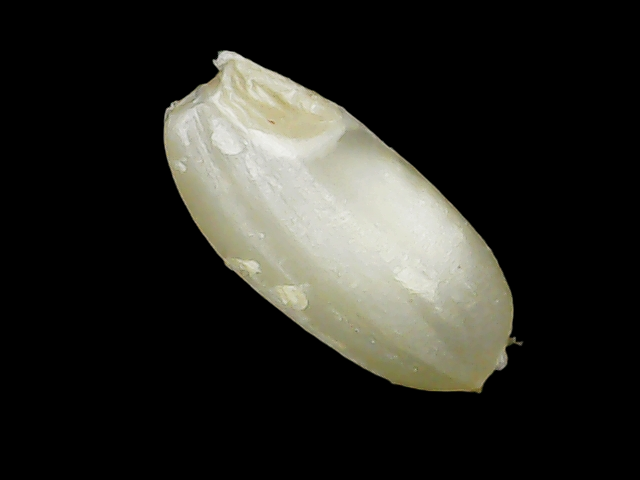
Rice variety: Binadhan10